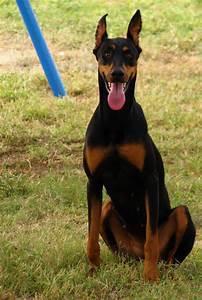
dog